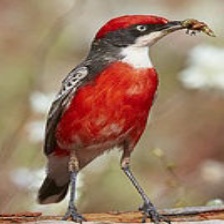
Species: CRIMSON CHAT
Scientific name: EPTHIANURA TRICOLOR